Ramón Fonseca Mora

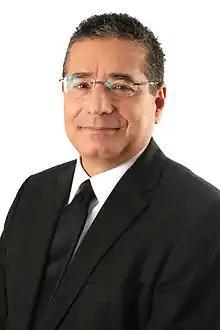
Fonseca in 2009

Ramón Fonseca Mora (14 July 1952 – 8 May 2024) was a Panamanian novelist, lawyer and co-founder of Mossack Fonseca, a former law firm based in Panama with more than 40 offices worldwide. He was minister-counselor of Panamanian President Juan Carlos Varela, and president of the Panameñista Party until he was dismissed in March 2016, due to the Brazilian Operation Car Wash anti-corruption probe.